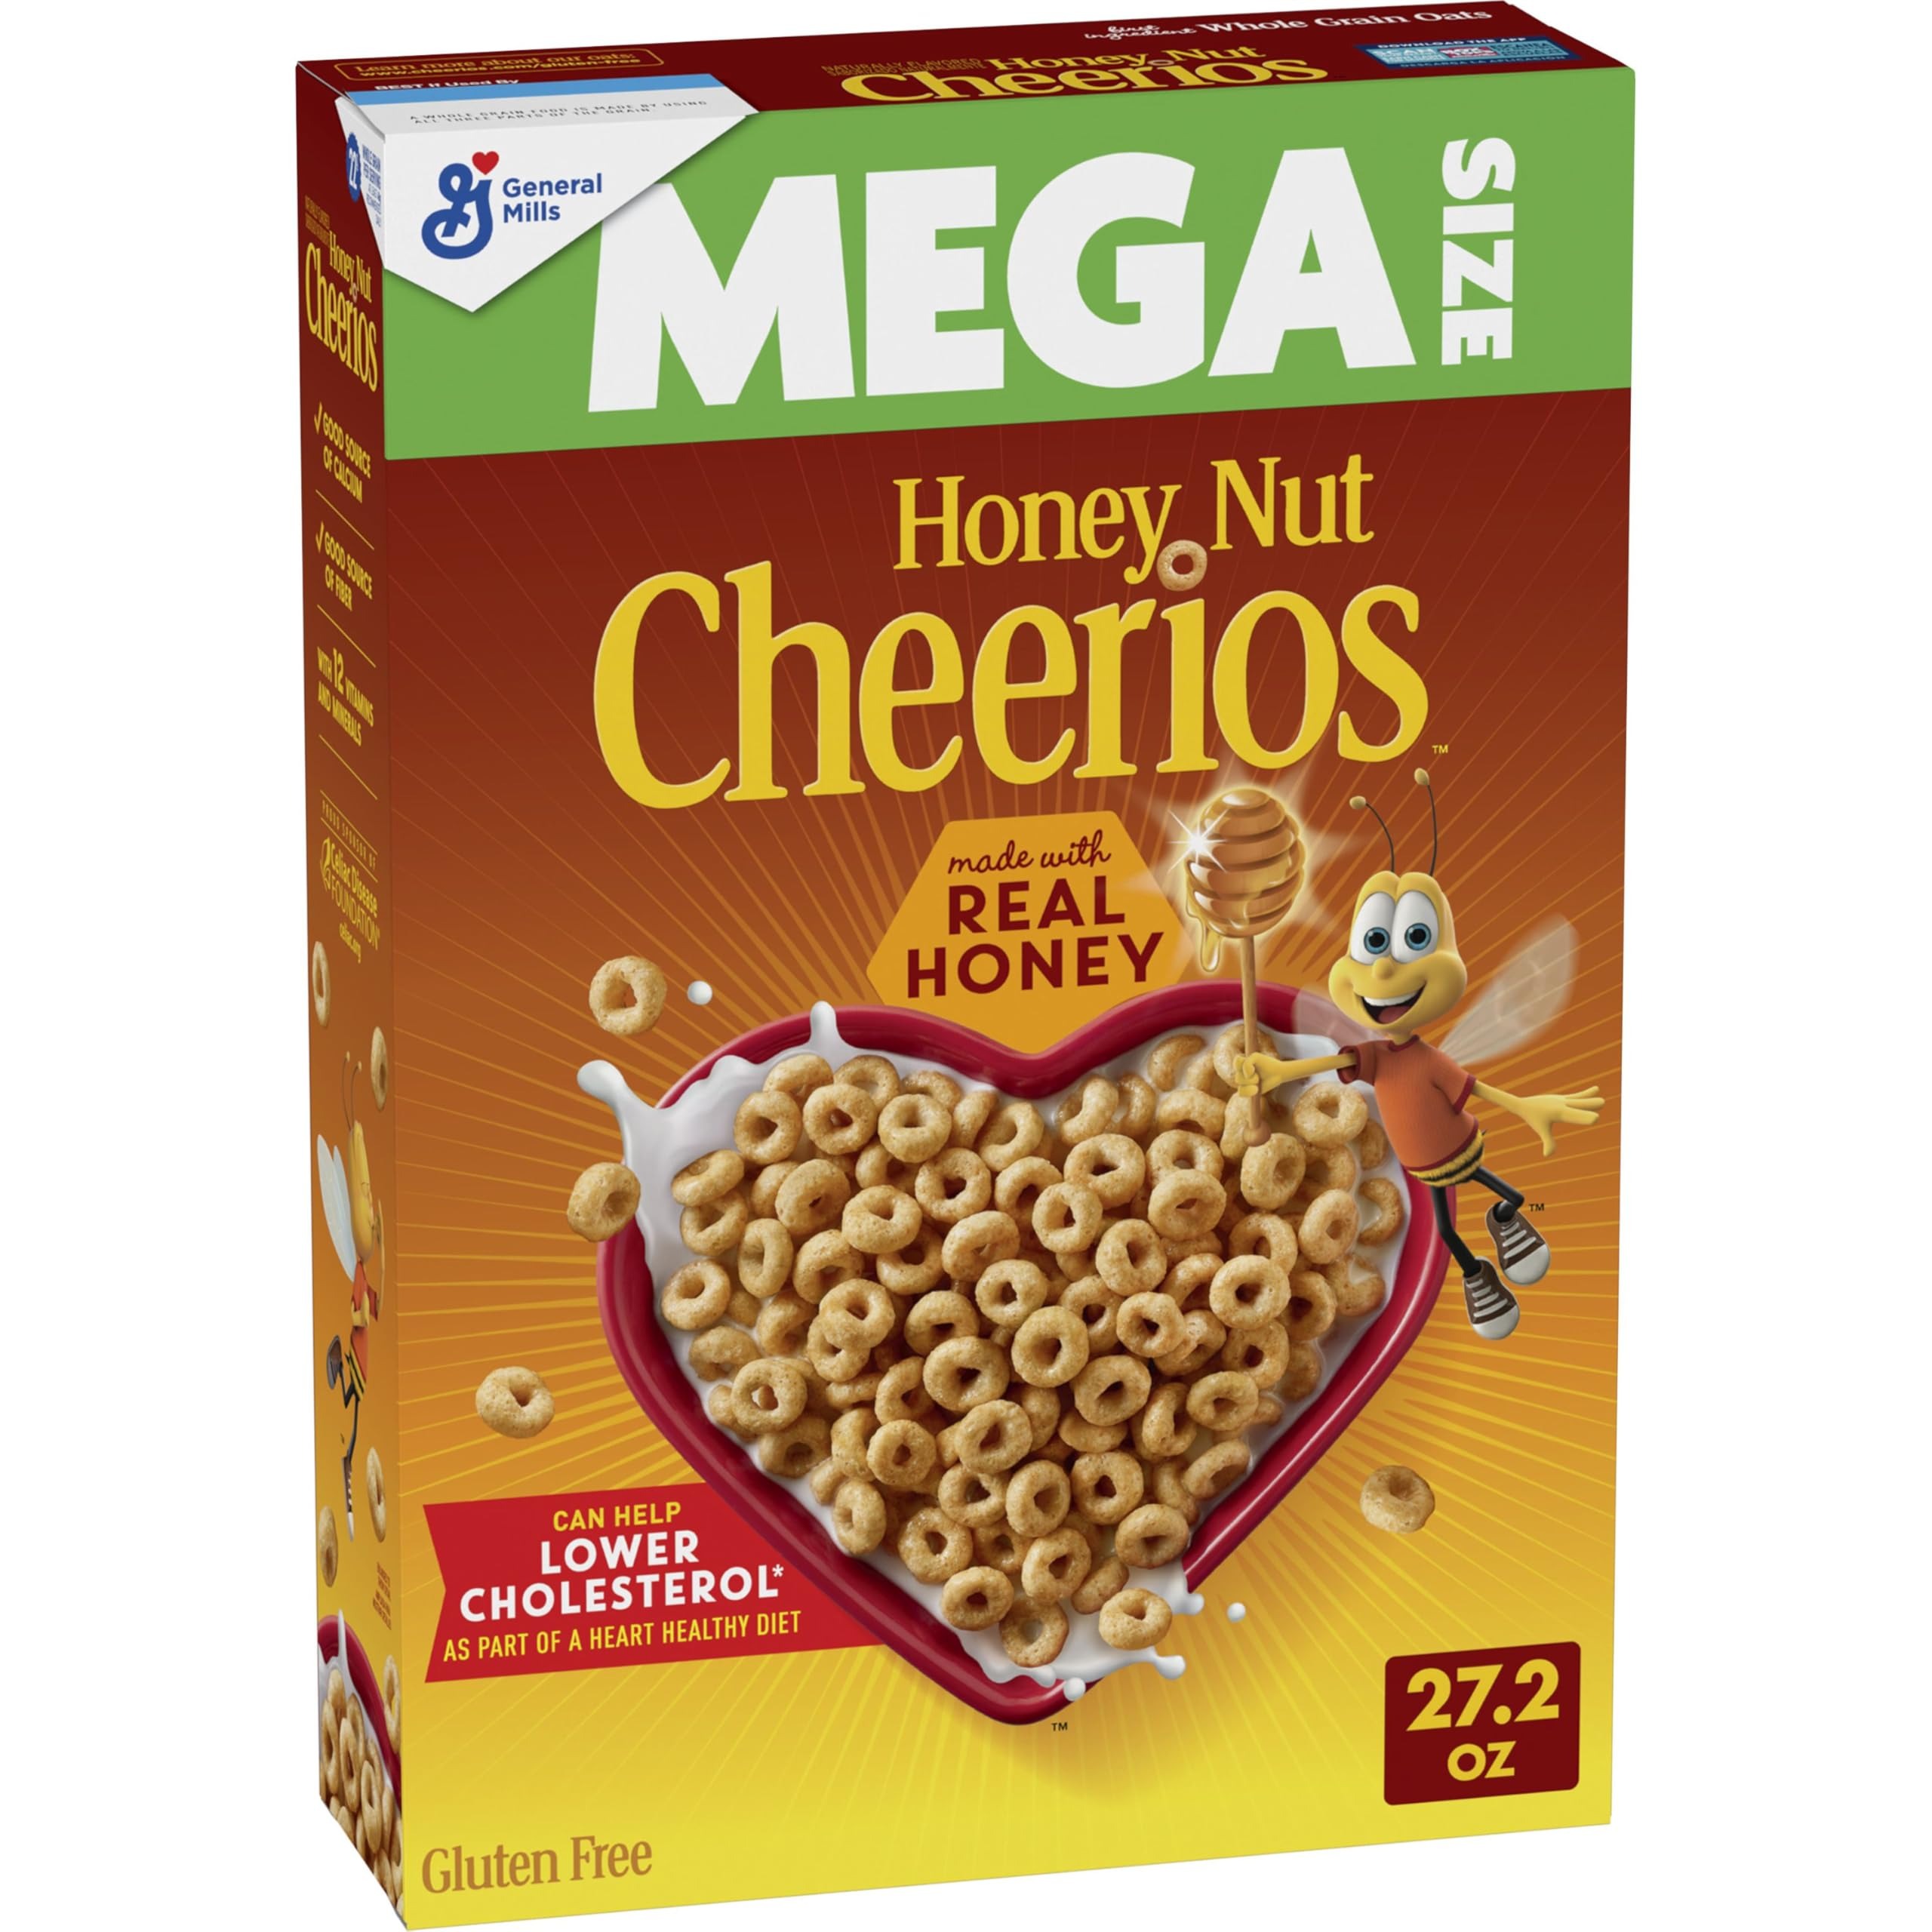
Item Name: Honey Nut Cheerios, Heart Healthy Gluten Free Breakfast Cereal with Whole Grain Oats, Mega Size, 27.2 oz
Bullet Point 1: MADE WITH REAL HONEY: Sweetened whole grain oat cereal with real honey and natural almond flavor in every delicious spoonful; Whole grain oats are the first ingredient in this honey nut cereal for kids and adults; An ideal pantry staple
Bullet Point 2: CAN HELP LOWER CHOLESTEROL as part of a heart healthy diet; 3g of soluble fiber daily from whole grain oat foods, in a diet low in saturated fat and cholesterol, may reduce the risk of heart disease; Honey Nut Cheerios provides .75g per serving
Bullet Point 3: GLUTEN FREE CEREAL: Pour it in a bowl with cold milk for an irresistible, gluten free part of an easy breakfast; Pack some up in a lunch box for gluten free snacks on the go; Add to homemade cereal bars and other kids snack food recipes
Bullet Point 4: WHOLE GRAIN: 22g of whole grain (at least 48g recommended daily), 12 vitamins and minerals, and is a good source of calcium and fiber per serving
Bullet Point 5: CONTAINS: One cardboard box of crunchy Honey Nut Cheerios, Heart Healthy Gluten Free Breakfast Cereal, Mega Size, 27.2 oz; Perfect for instant snacking, or a part of breakfast and meals
Value: 27.2
Unit: Ounce

Price: 6.44